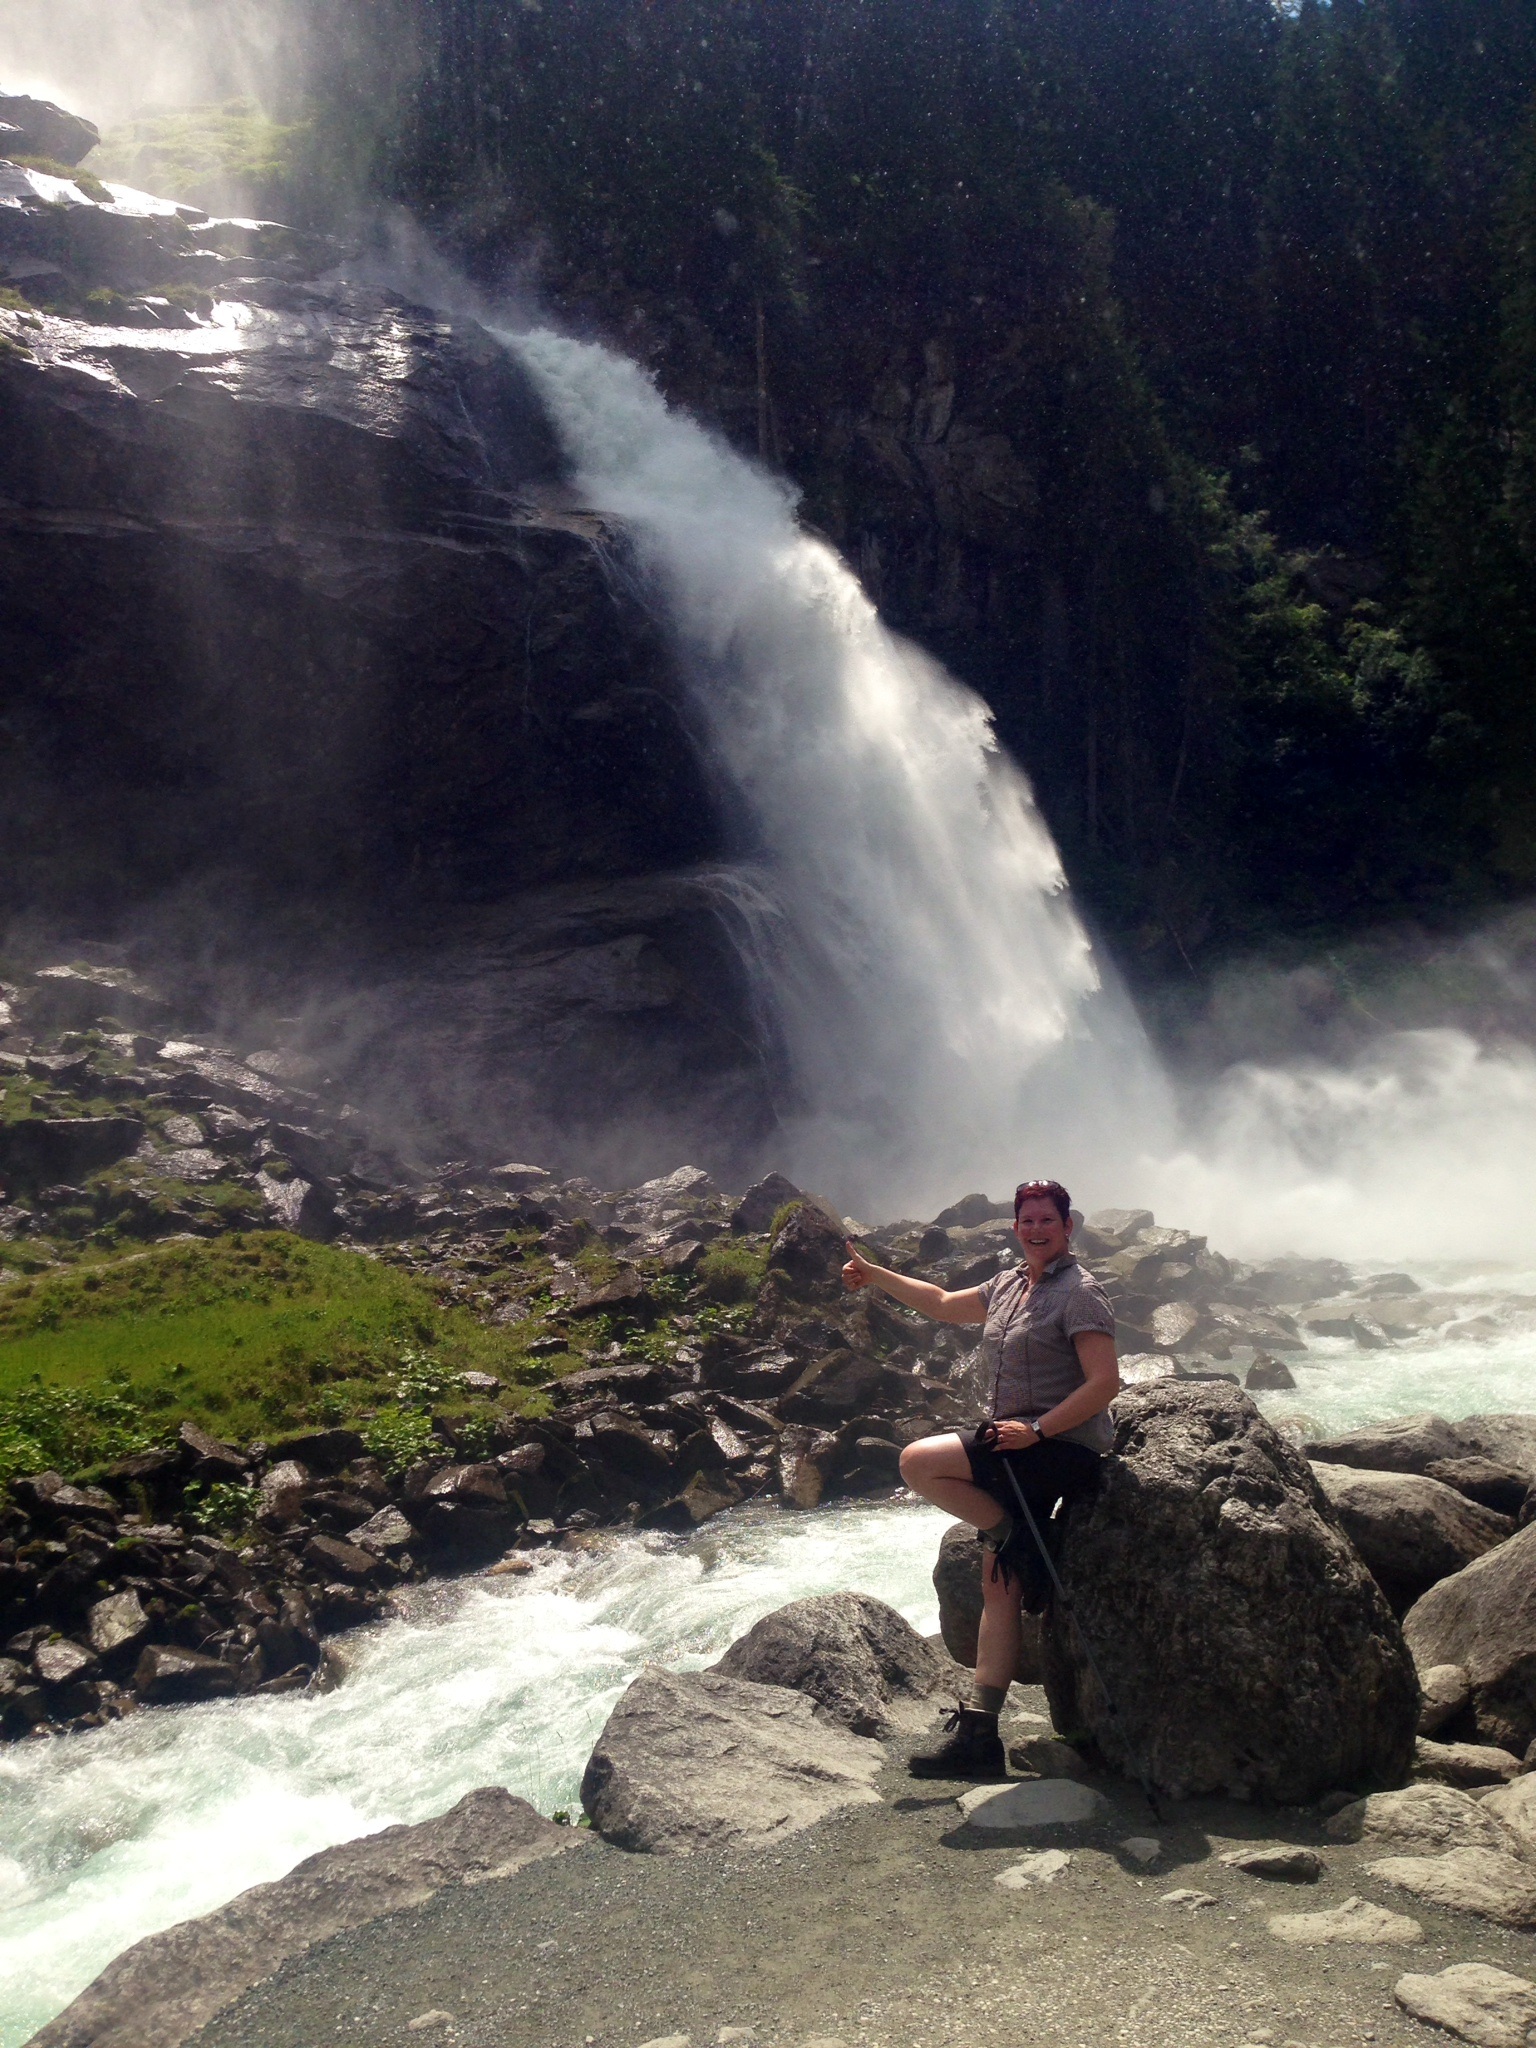
landscape, sea, water, rock, waterfall, mountain, adventure, cliff, extreme sport, terrain, body of water, austria, mountains, water feature, landform, krimml waterfalls, geological phenomenon